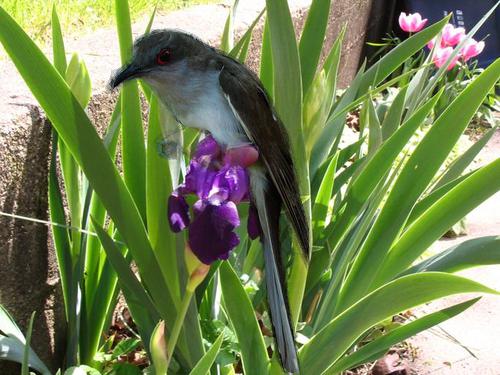
Bird species: Black_billed_Cuckoo
Bird type: landbird
Background: land